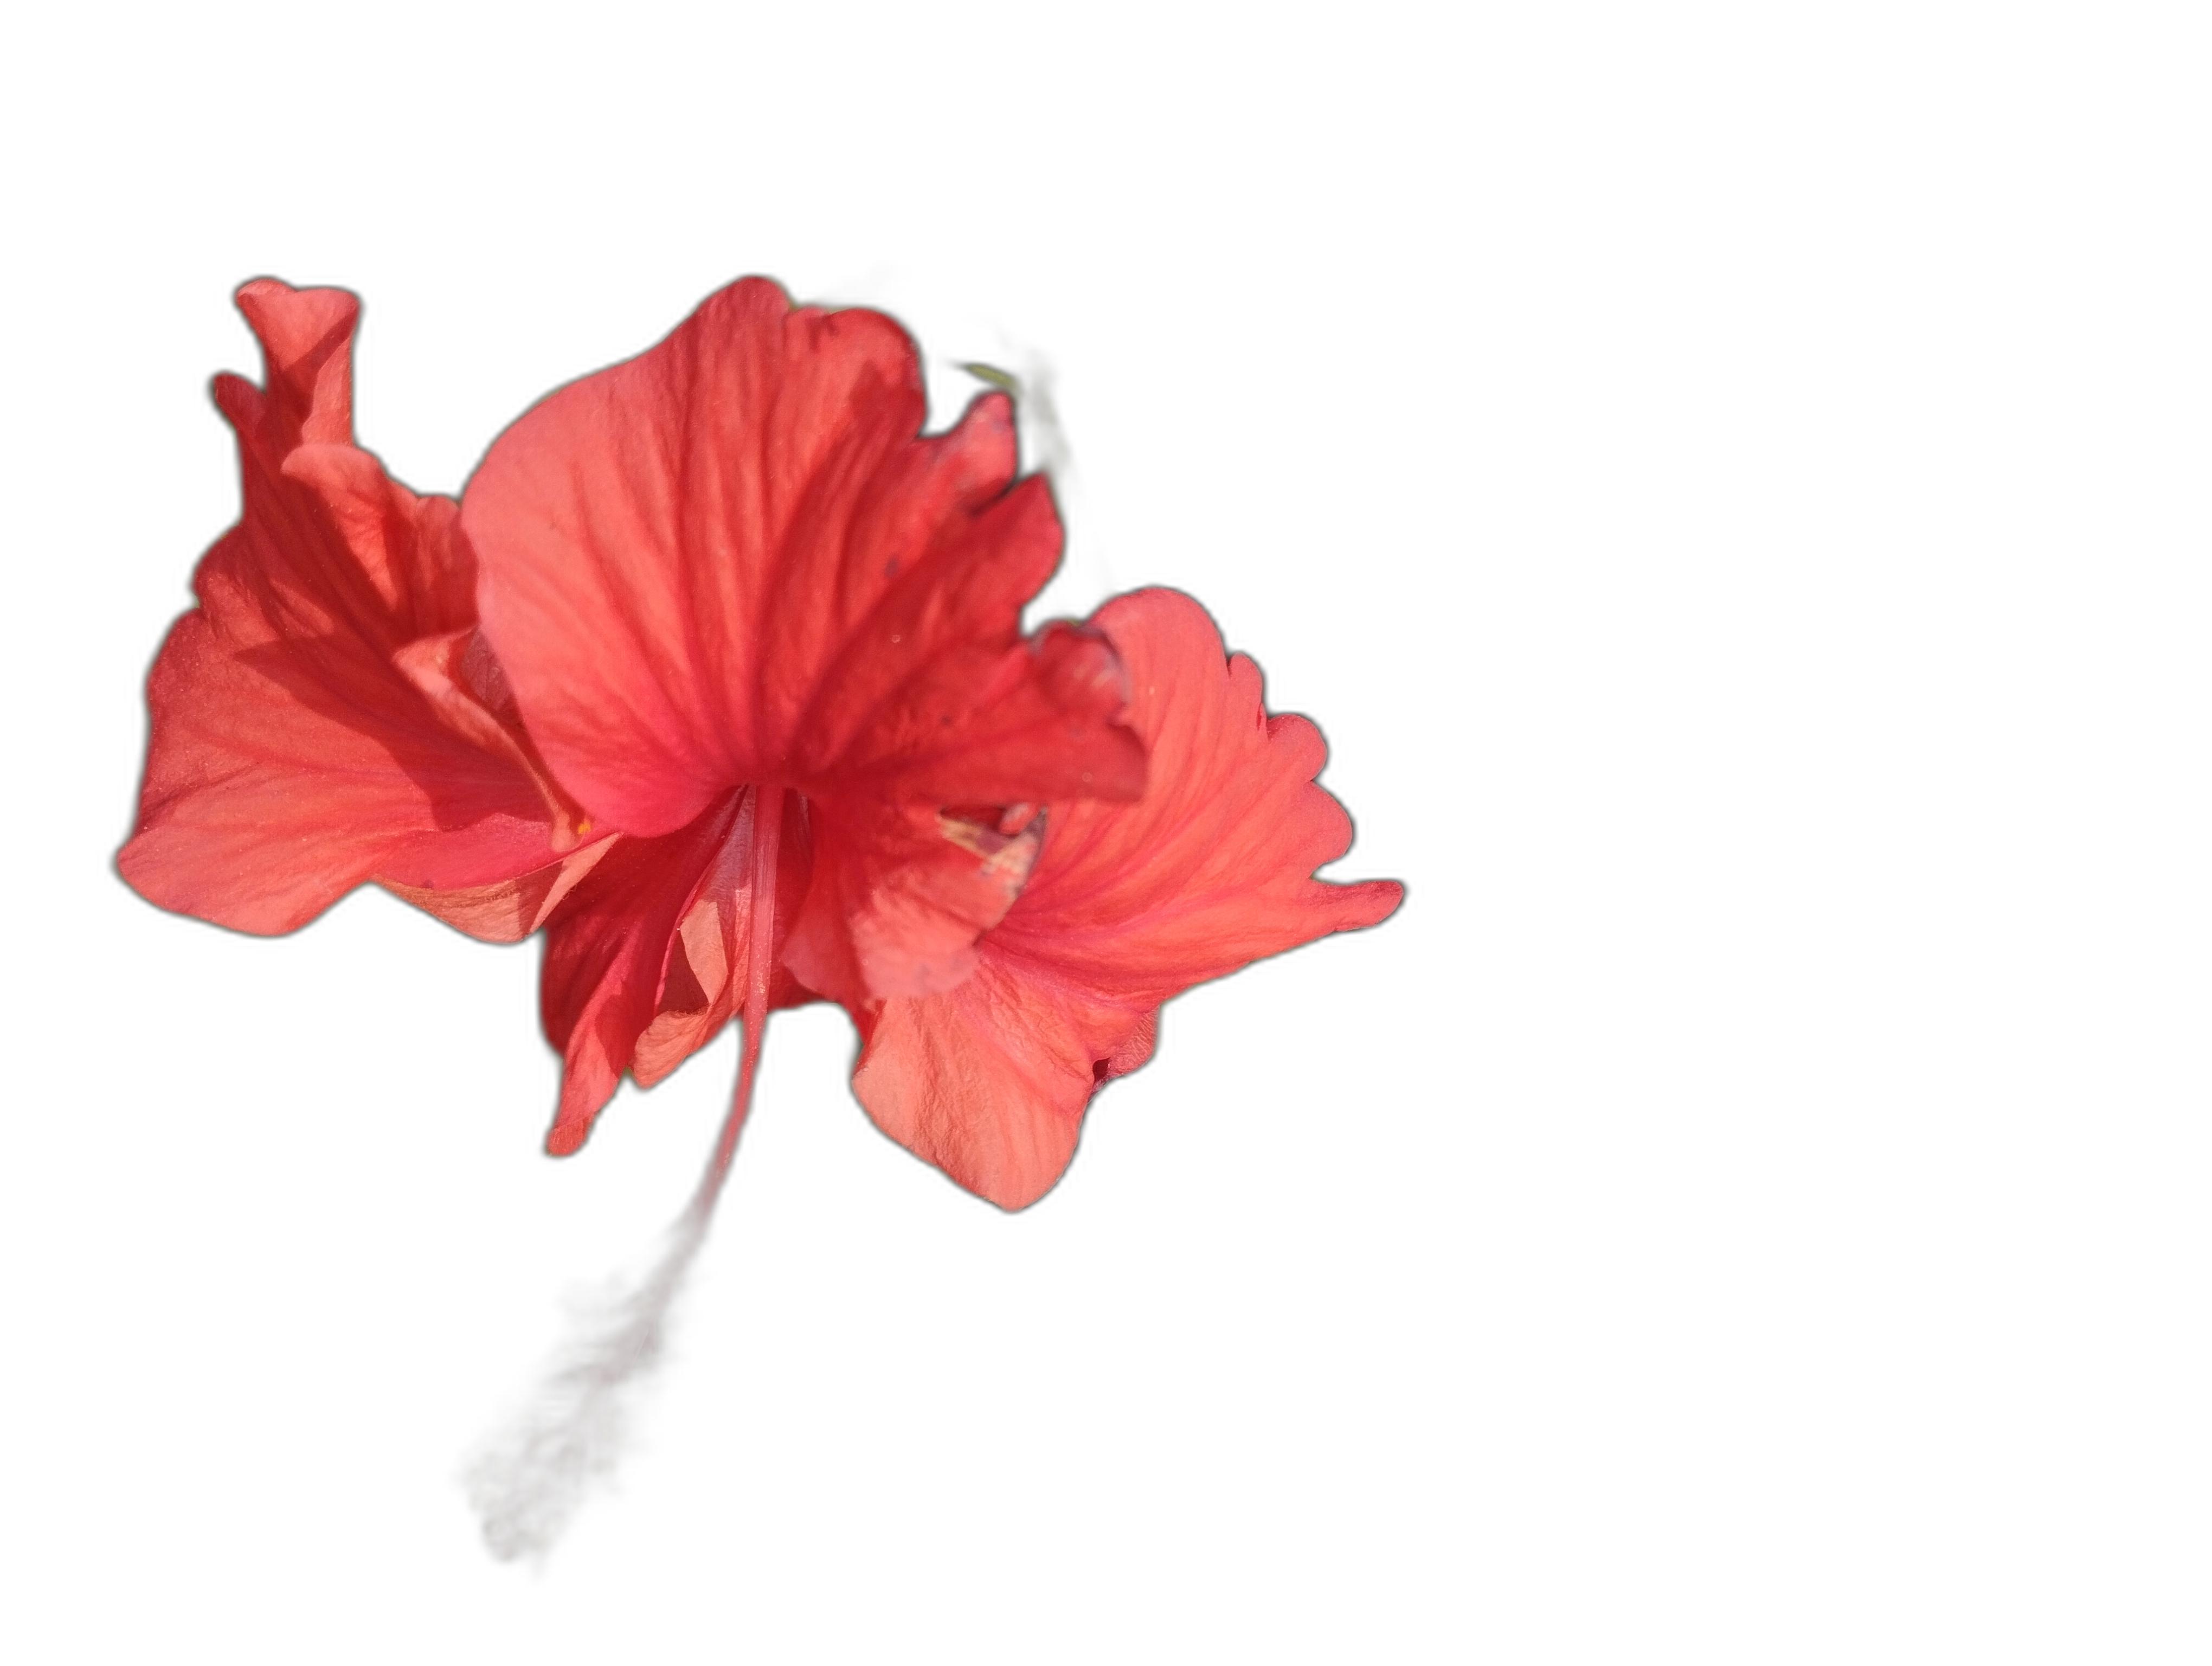
Label: Hibiscus